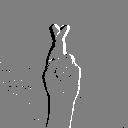
ASL letter: r